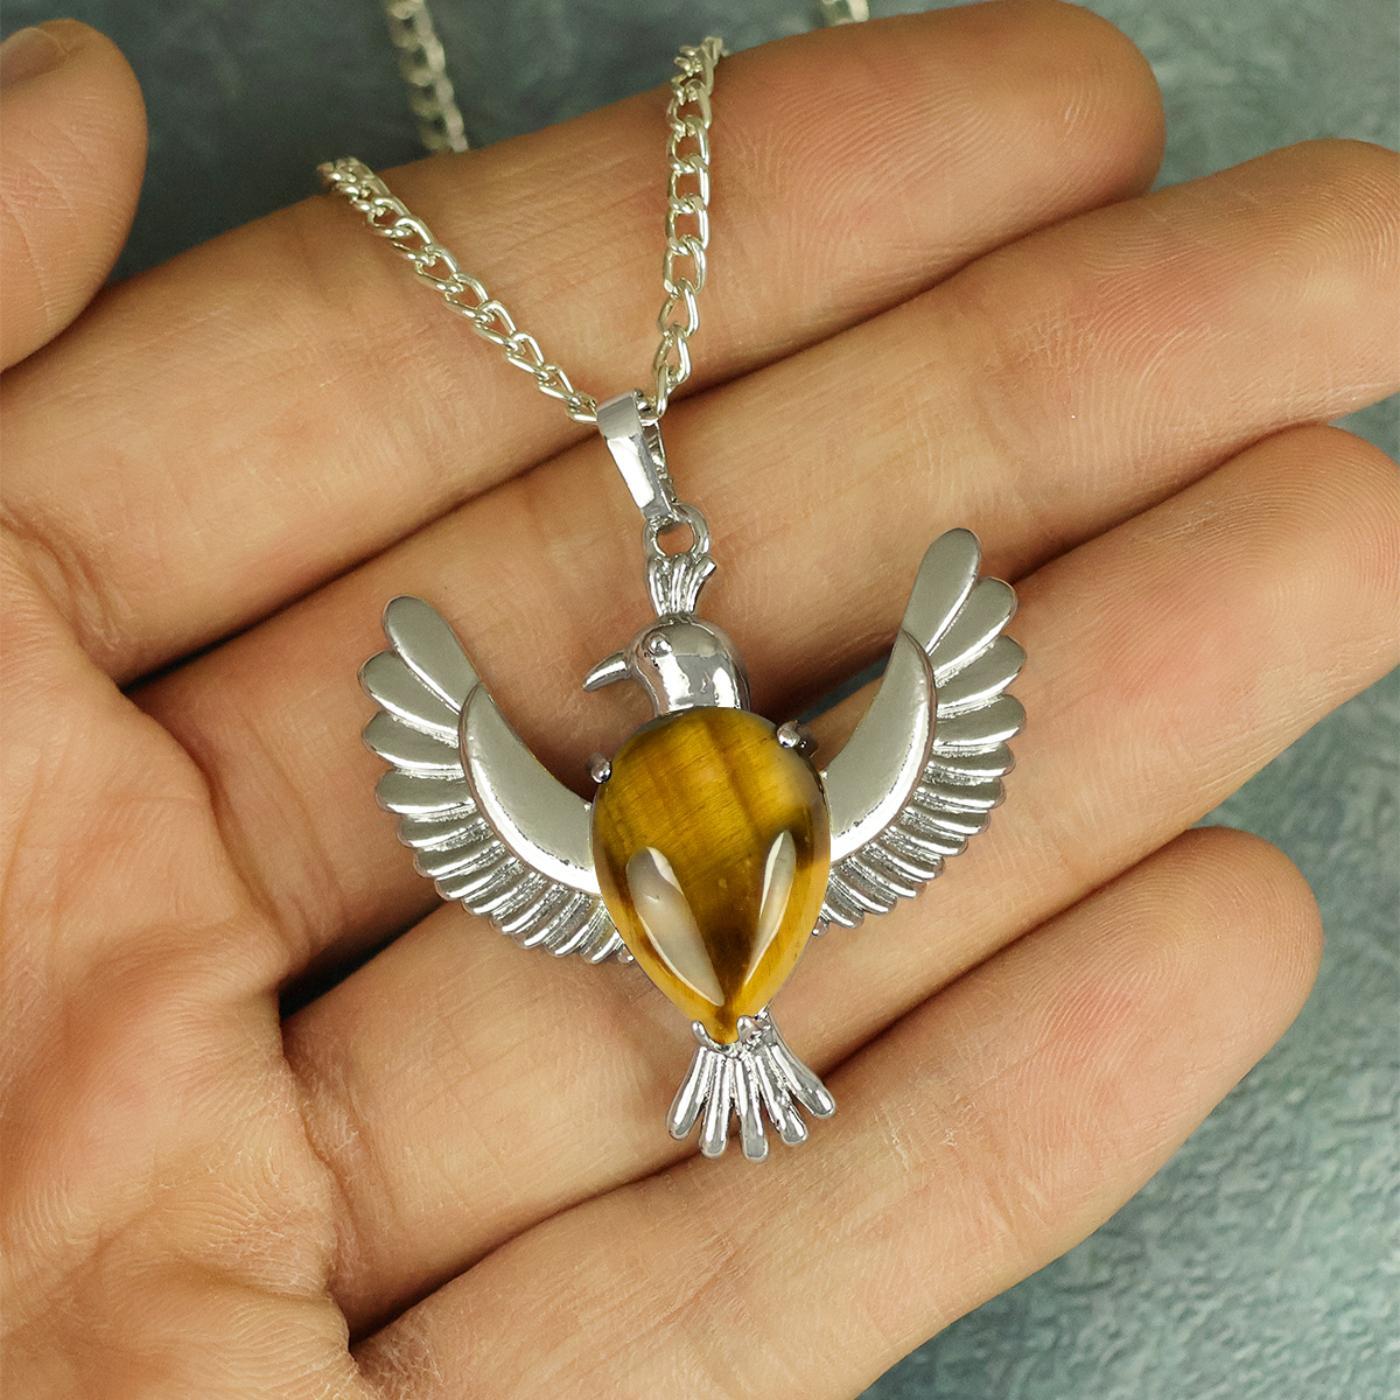
Reiki Crystal Products Tiger Eye Crystal Bird Pendant With Chain For Reiki And Crystal Healing
Type: Necklaces & Pendants
Brand: Reiki Crystal Products
Price: Rs. 399
Natural Crystal Stone Pendant | Height : 45 mm | Length - 40 mm Approx. Pendant Charged By Reiki Grand Master & Vastu Expert
Features: Natural Crystal Stone Pendant | Height : 45 mm | Length - 40 mm Approx. Pendant Charged By Reiki Grand Master & Vastu Expert
Included: Pack Of 1 Tiger Eye Bird Pendant